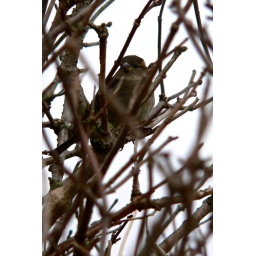
Unknown bird in tree